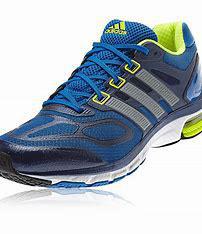
Brand: Adidas
Model: Supernova